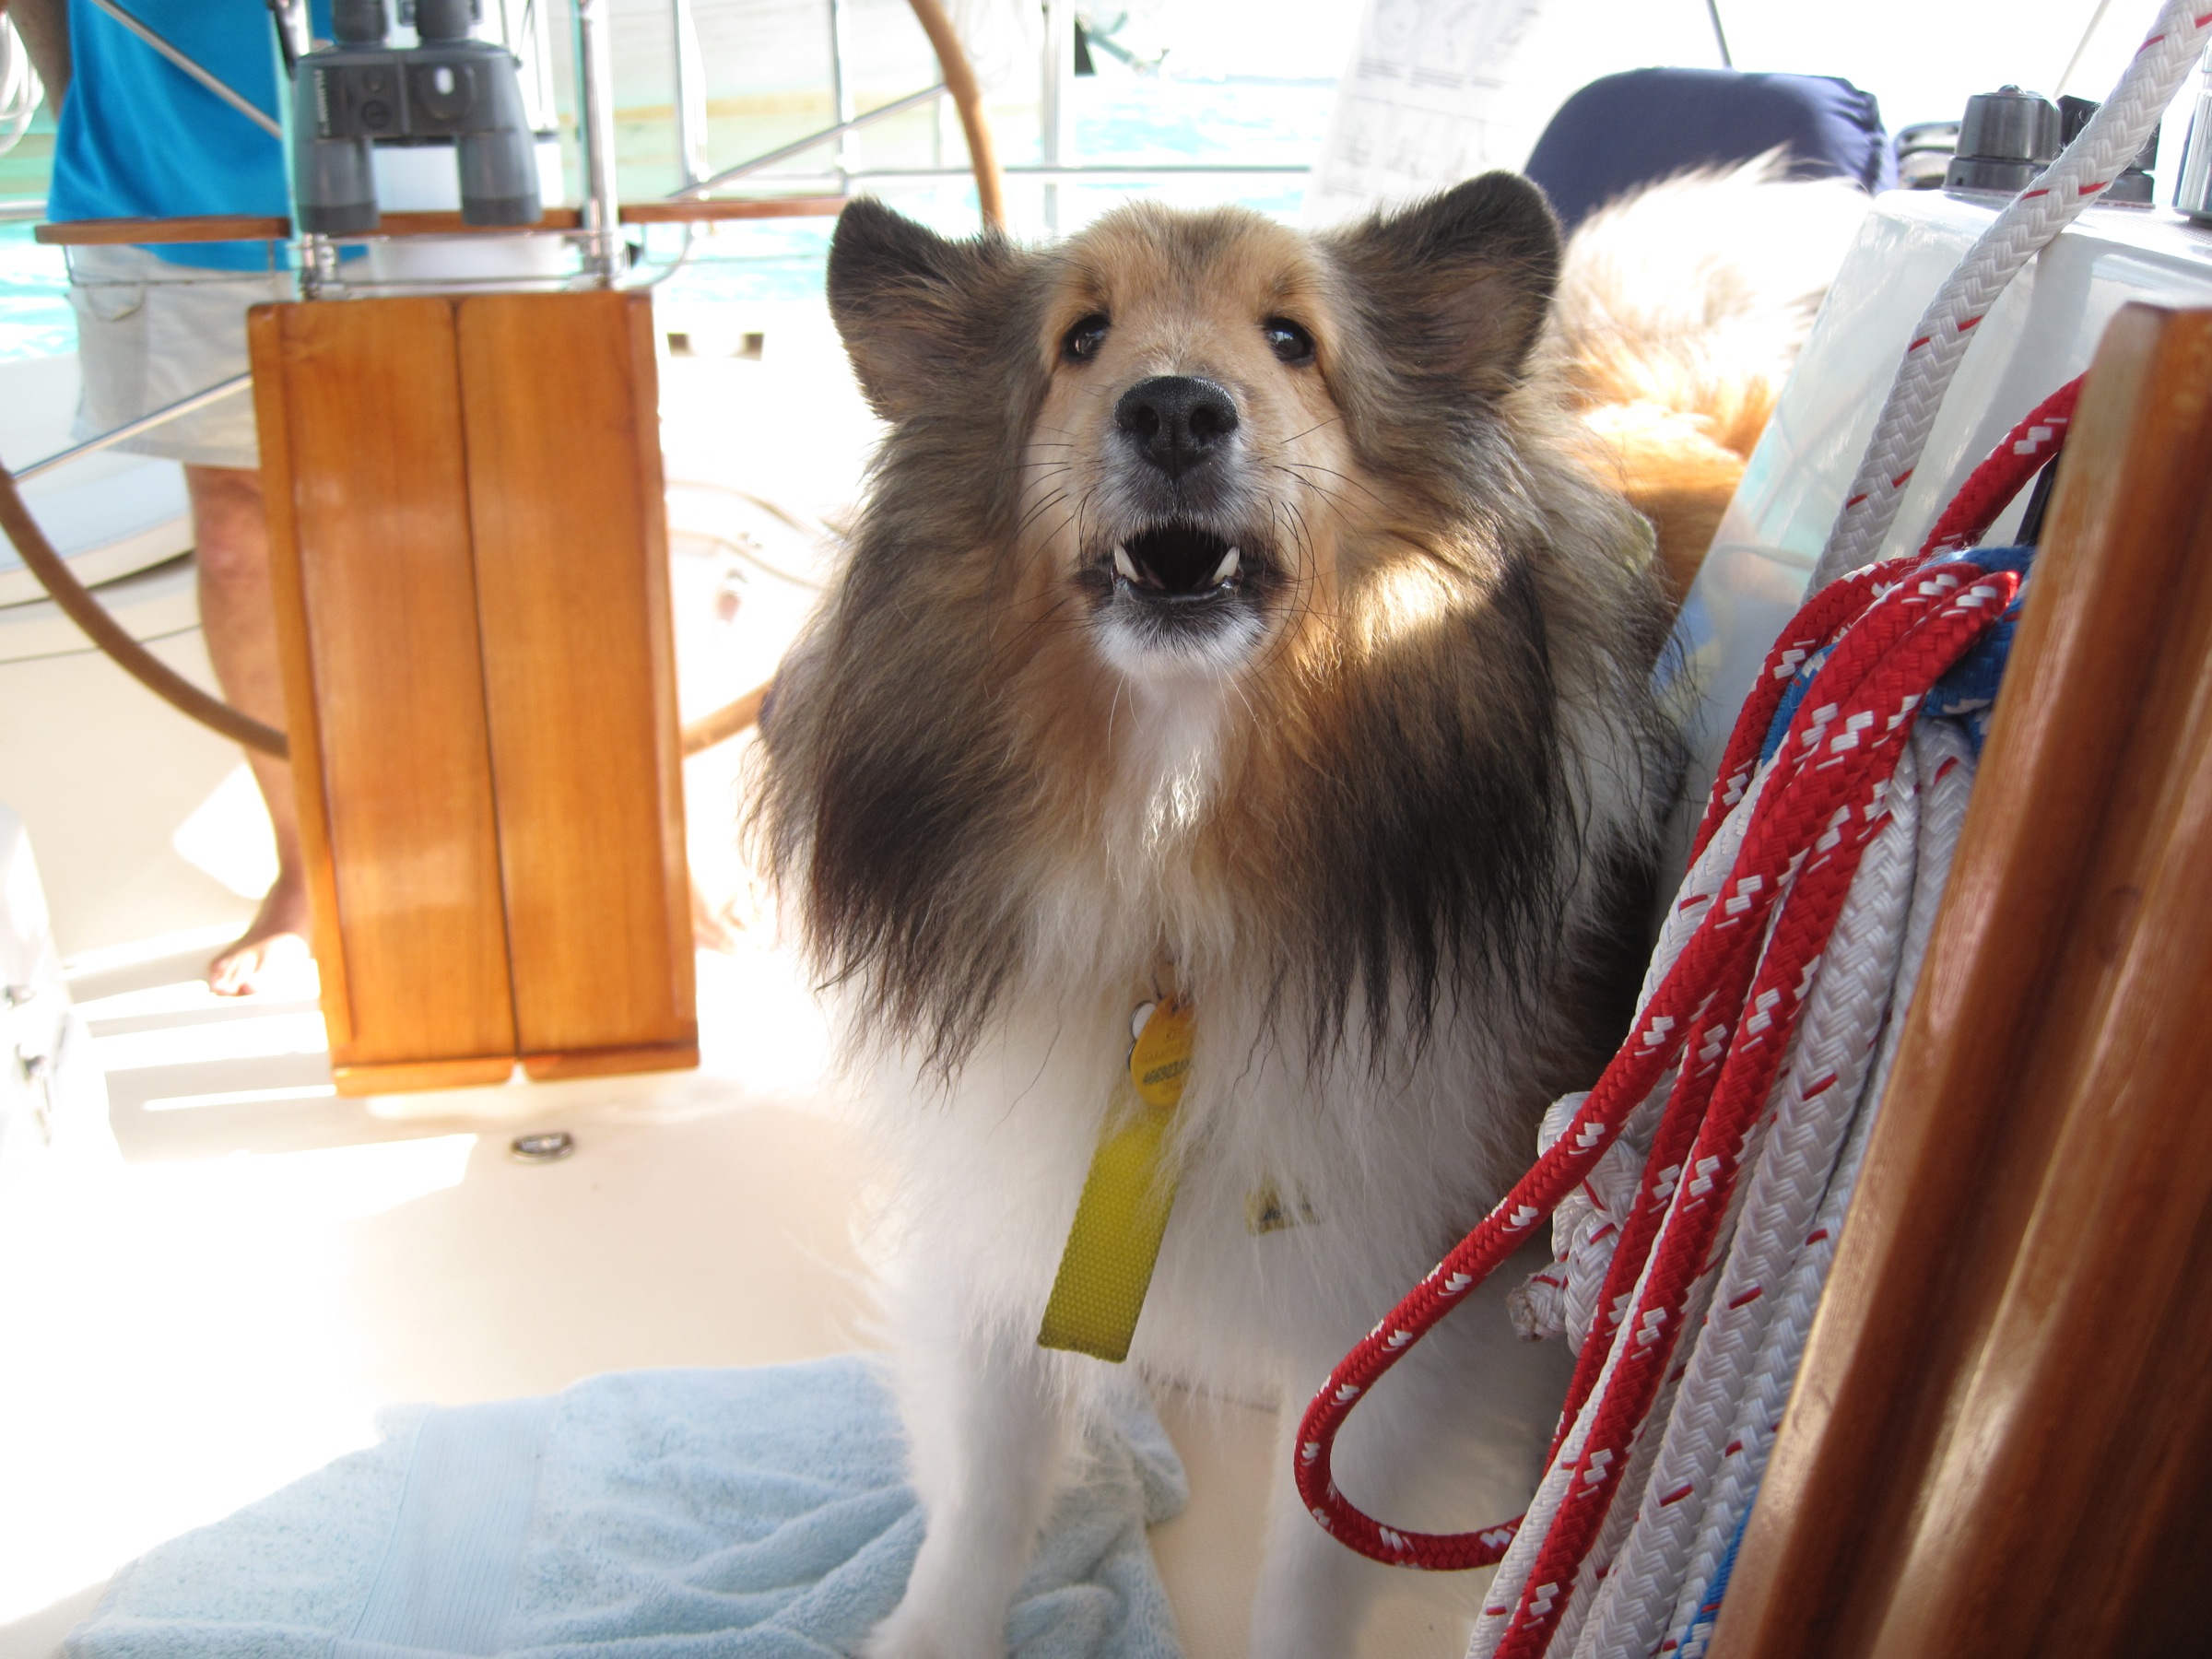
dog, mammal, bahamas, vertebrate, dog like mammal, dog breed group